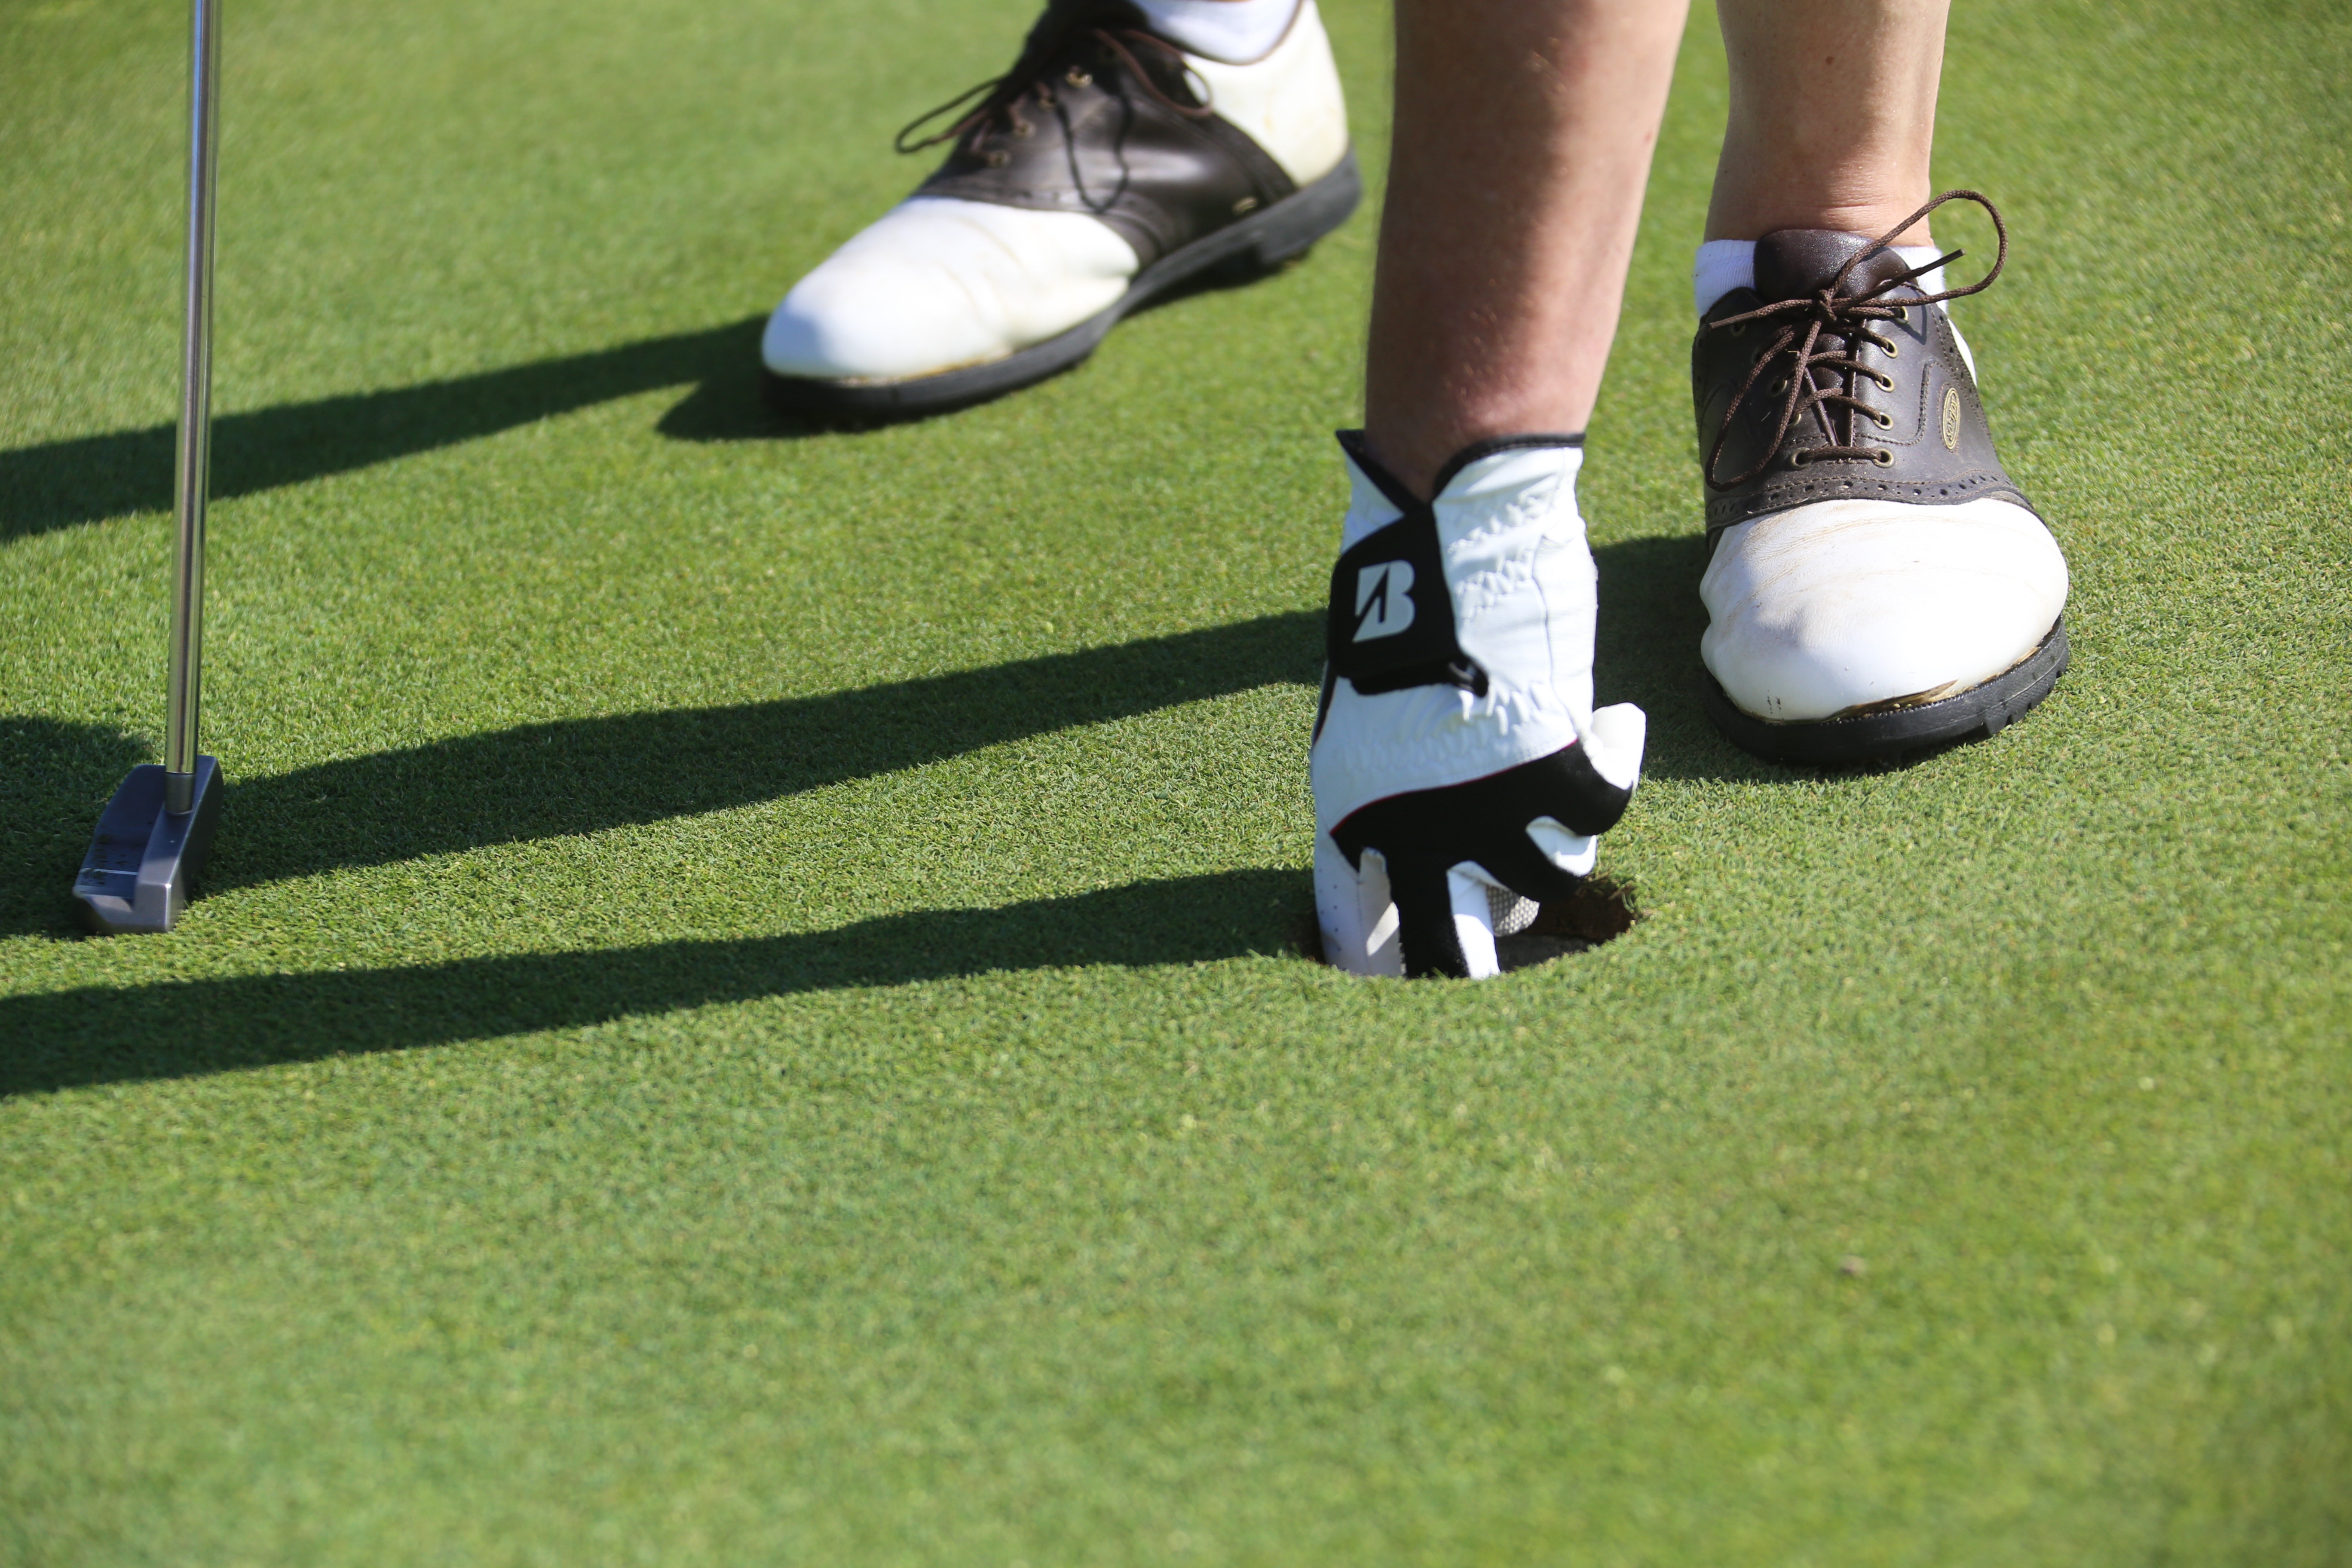
grass, sport, lawn, hole, recreation, green, lifestyle, golf, golf ball, sports, footwear, ball, flooring, putting, ball game, outdoor recreation, sport venue, golf glove, golf shoe